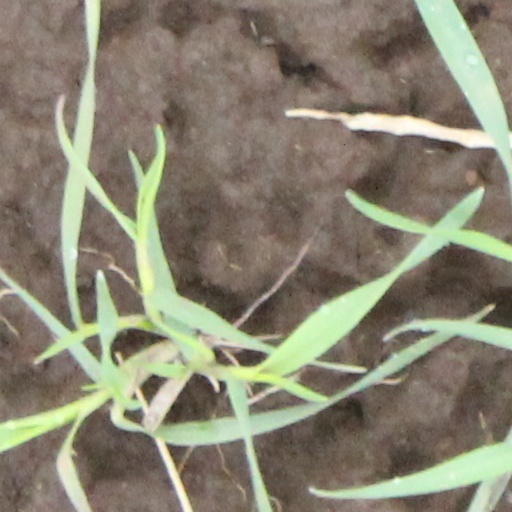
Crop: wheat